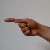
The image shows a hand gesture representing the letter 'G' in Indian Sign Language.